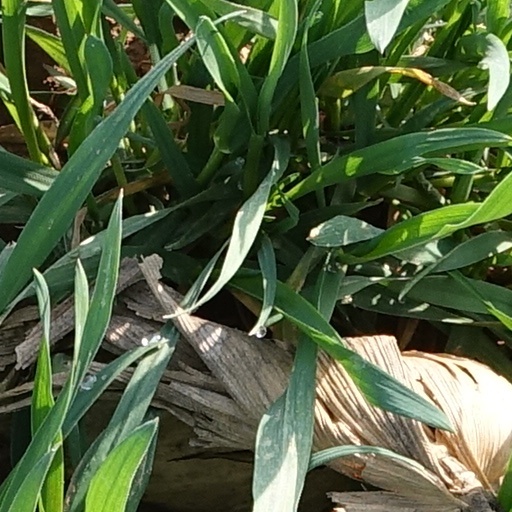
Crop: wheat